Hans Krebs (biochemist)

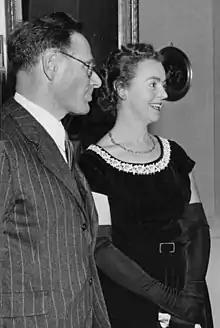
Krebs with his wife in Stockholm in 1953

Krebs met Margaret Cicely Fieldhouse (30 October 1913 – May 1993) when he moved to Sheffield in 1935. They married on 22 March 1938. Krebs later described his life in Sheffield as "19 happy years". They had two sons, Paul (born 1939) and John (born 1945), and a daughter, Helen (born 1942). John (Sir John Krebs, and later Baron Krebs) became a renowned ornithologist, Professor at the University of Oxford, Principal of Jesus College, Oxford, and Member of the British House of Lords.